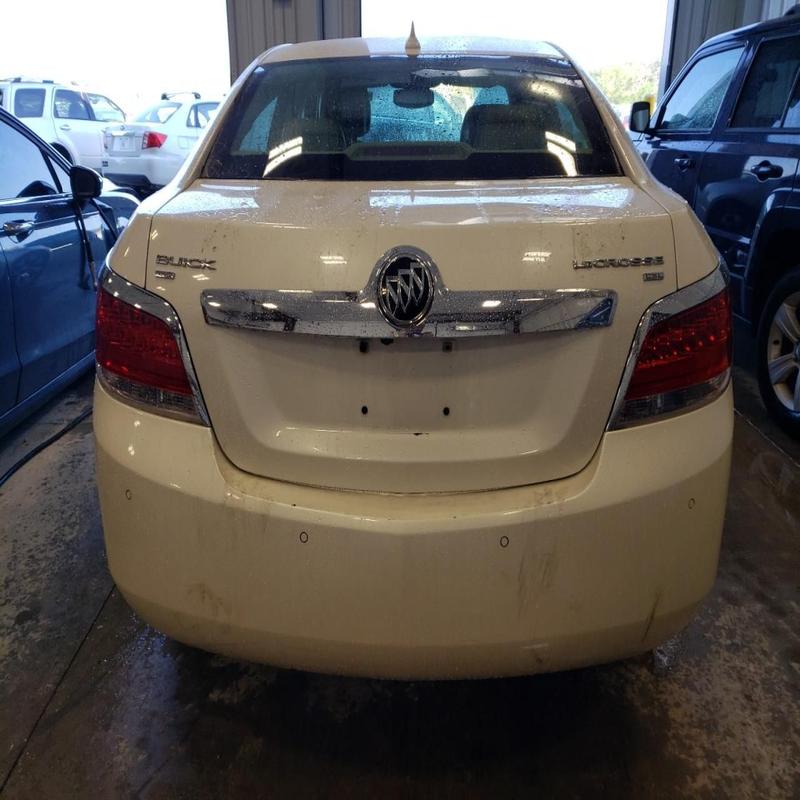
Aucun dommage détecté.
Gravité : aucun